Rifu Station

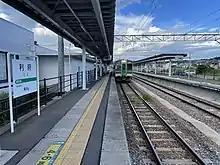
View of the platforms, July 2022

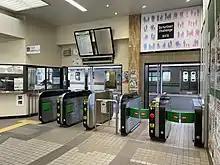
Ticket gates, July 2022

The station opened on 4 January 1894 as an intermediate station on the Yama Line to Matsushima. On 1 July 1962, services between Rifu Station and Matsushima Station were discontinued, with Rifu becoming a terminus station. From 2 July 1978, the Rifu branch line from Iwakiri was electrified at 20 kV AC. In 2002, a second platform was constructed to handle the additional passenger traffic during the 2002 FIFA World Cup held at the nearby Miyagi Stadium.